Ariane et Barbe-bleue

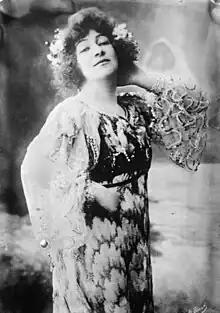
Georgette Leblanc, who created the role of Ariane

Ariane is destined to be Barbe-bleue's sixth wife. As she and her nurse arrive at Barbe-bleue's castle, they are greeted (offstage) by a chorus of peasants clamouring for Barbe-bleue's death because they believe he has murdered his former wives. Ariane is convinced they are still alive. She declares: "Il m'aime, je suis belle, et j'aurai son secret. D'abord il faut désobéir: c'est le premier devoir quand l'ordre est menaçant et ne s'explique pas. – Les autres ont eu tort et les voilà perdues pour avoir hésité." ("He loves me, I am beautiful, and I will discover his secret. First one must disobey: it's the primal duty when an order is menacing and unexplained. – The others were mistaken and now they are lost because they hesitated.")